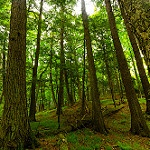
Label: forest